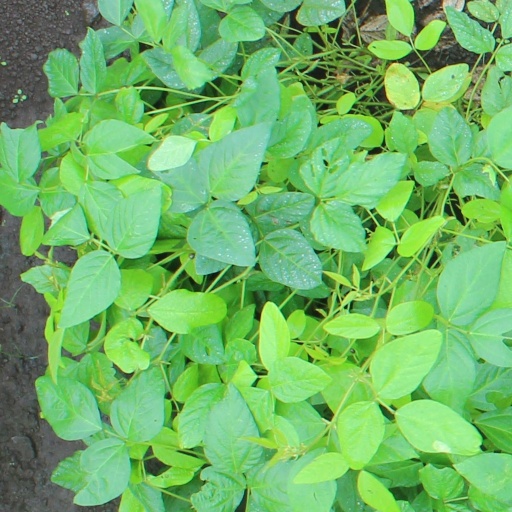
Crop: soybean